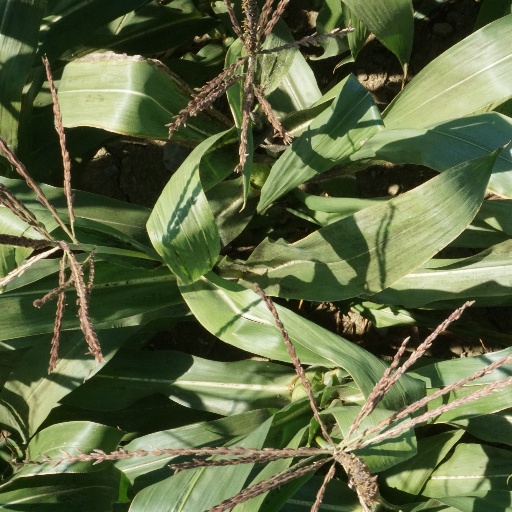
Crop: maize; corn